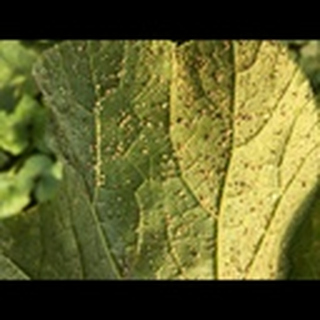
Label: cotton_aphids